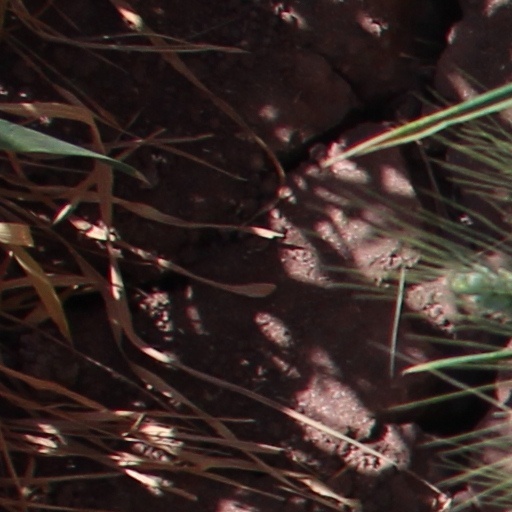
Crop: wheat